Ìfé

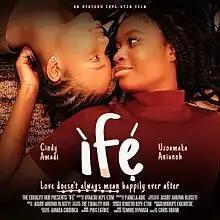

Ìfé also spelt as Ife is a 2020 Nigerian LGBT romantic film executive produced by prominent Nigerian LGBTQ rights activist Pamela Adie and directed by Uyaiedu Ikpe-Etim. The film is touted to be the first full fledged lesbian film in the history of Nollywood. However some sources stated that it is also the first Nigerian LGBT film.